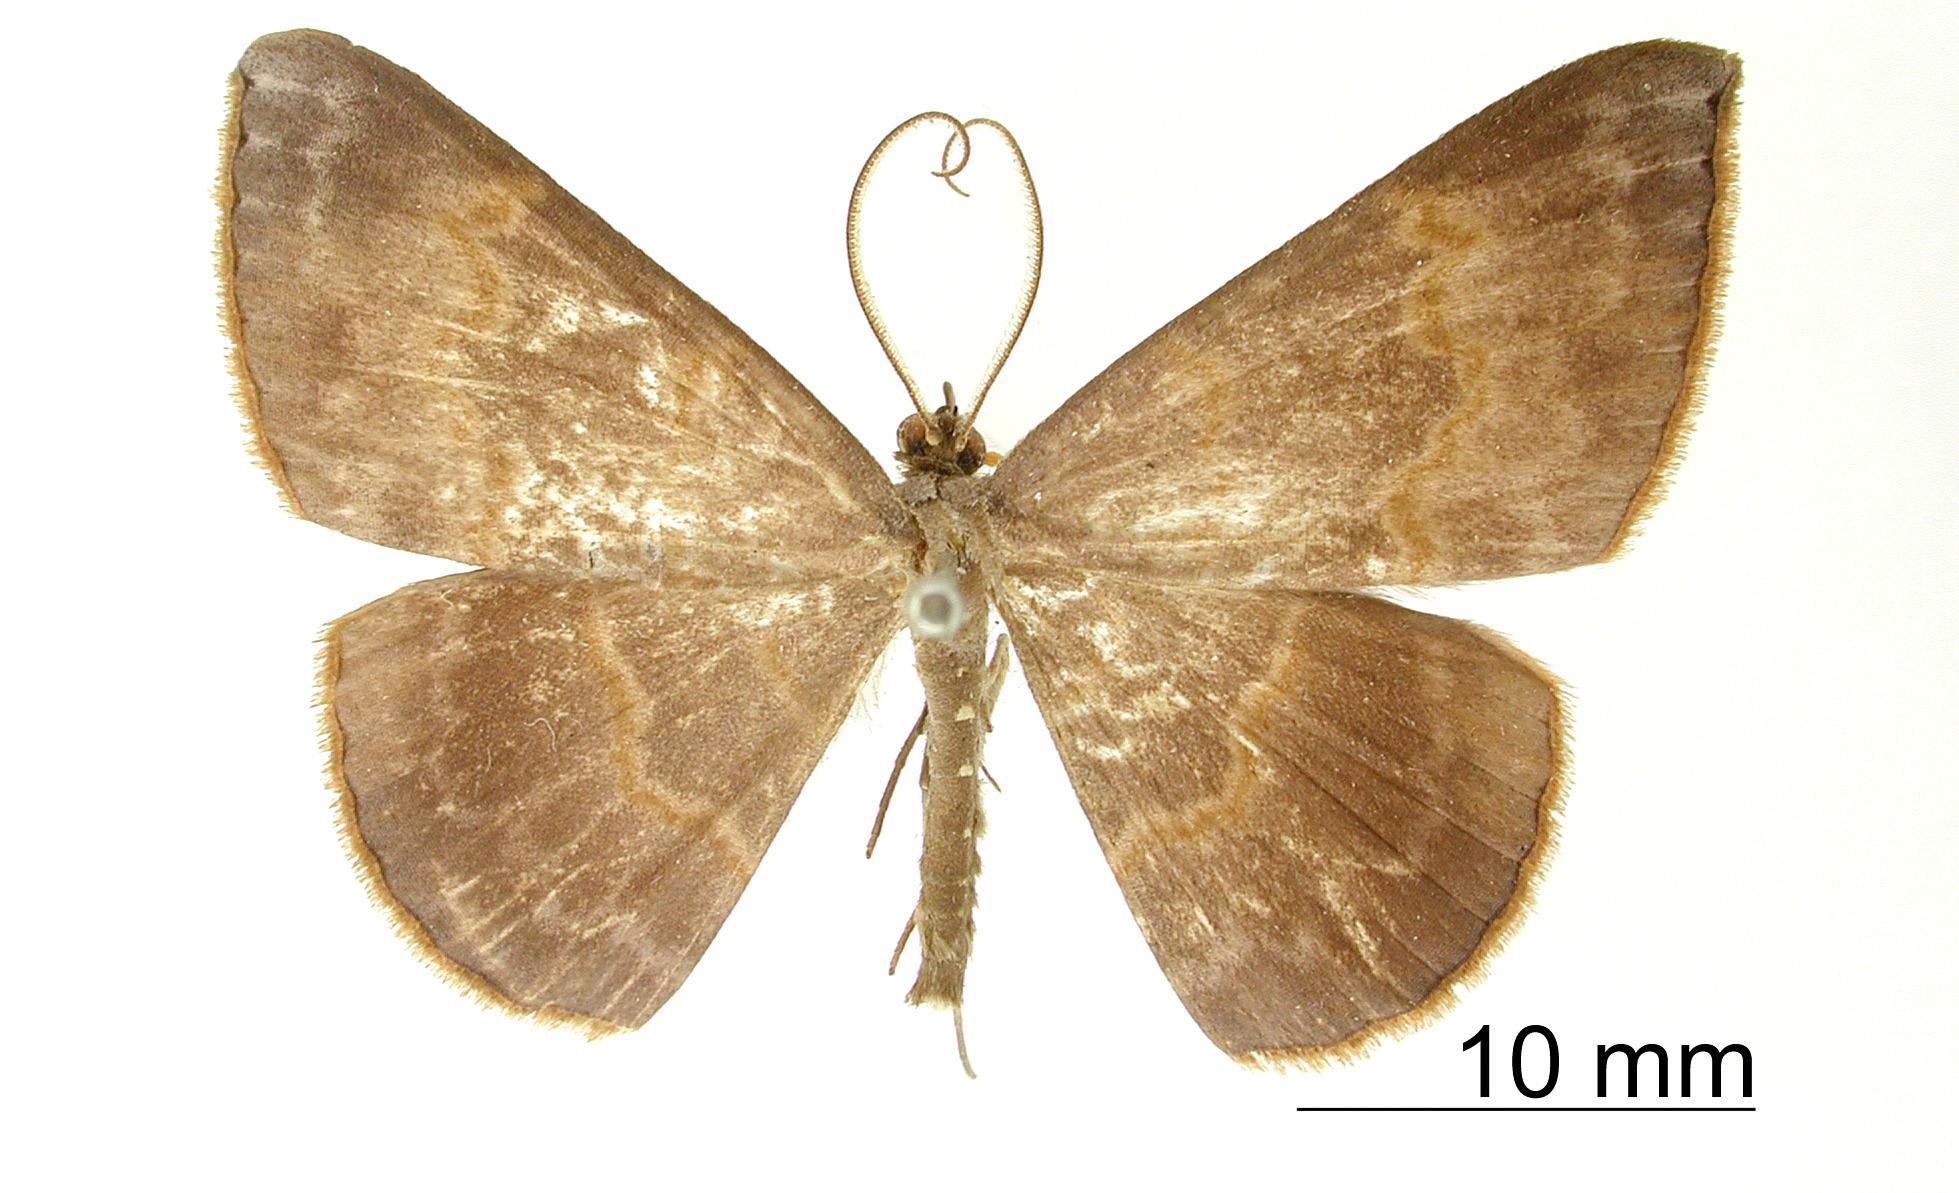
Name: Dolichoneura eriphyle
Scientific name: Dolichoneura eriphyle Schaus, 1912
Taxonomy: Animalia, Arthropoda, Insecta, Lepidoptera, Geometridae, Desmobathrinae
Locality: Tuis, Cartago, Costa Rica
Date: Jul 1907